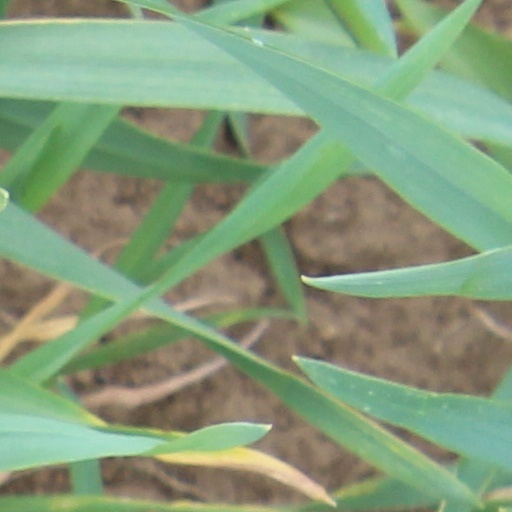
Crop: wheat